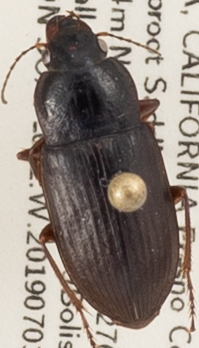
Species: Anisodactylus similis
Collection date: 2019-07-03
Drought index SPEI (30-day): -0.17
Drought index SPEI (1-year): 0.39
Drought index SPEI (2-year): -0.03